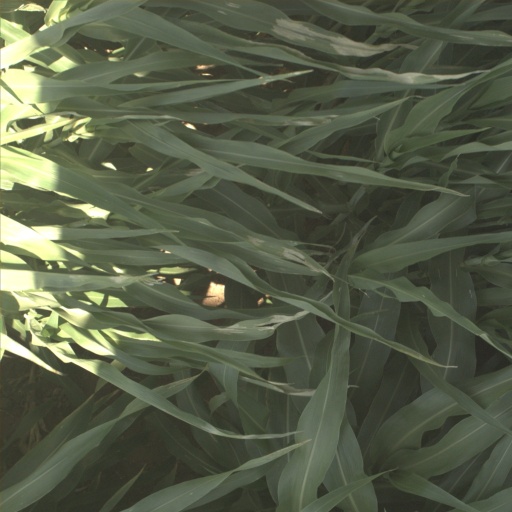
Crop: sorghum